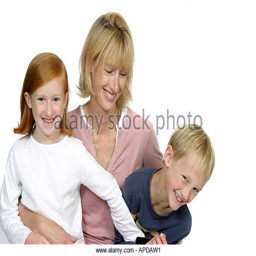
a natural modern portrait of a family , consisting of mum and children